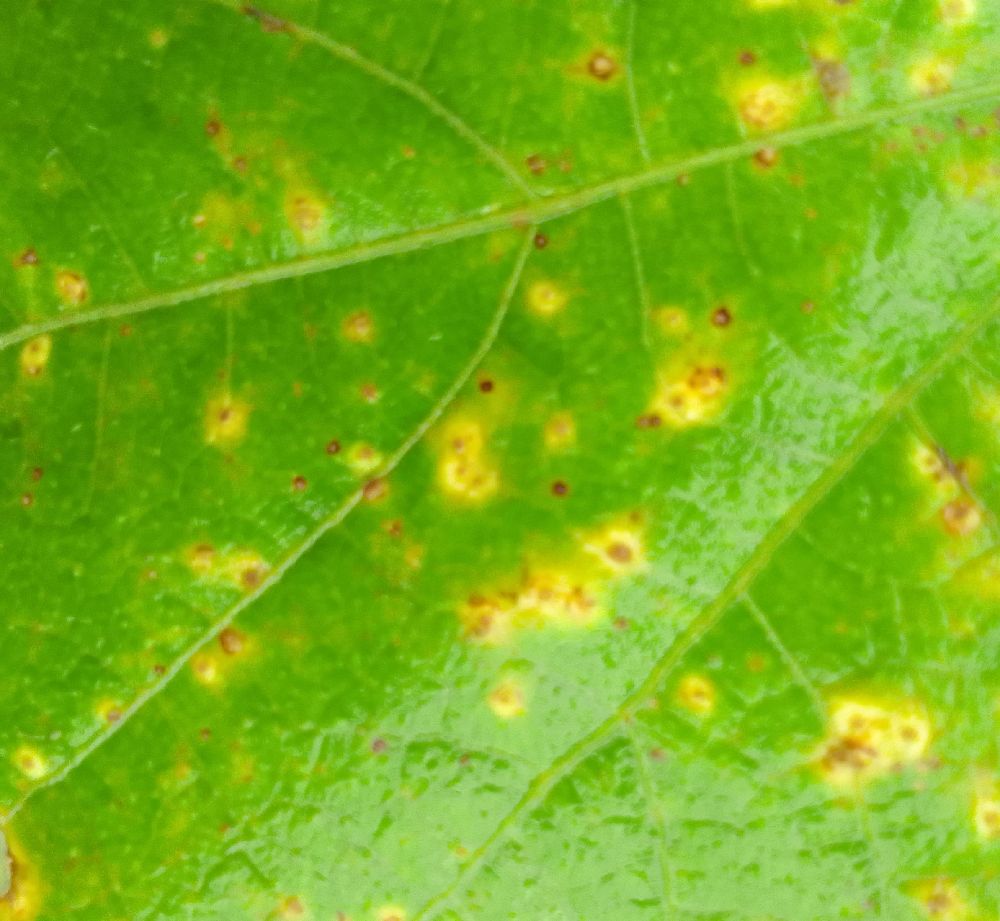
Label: rust